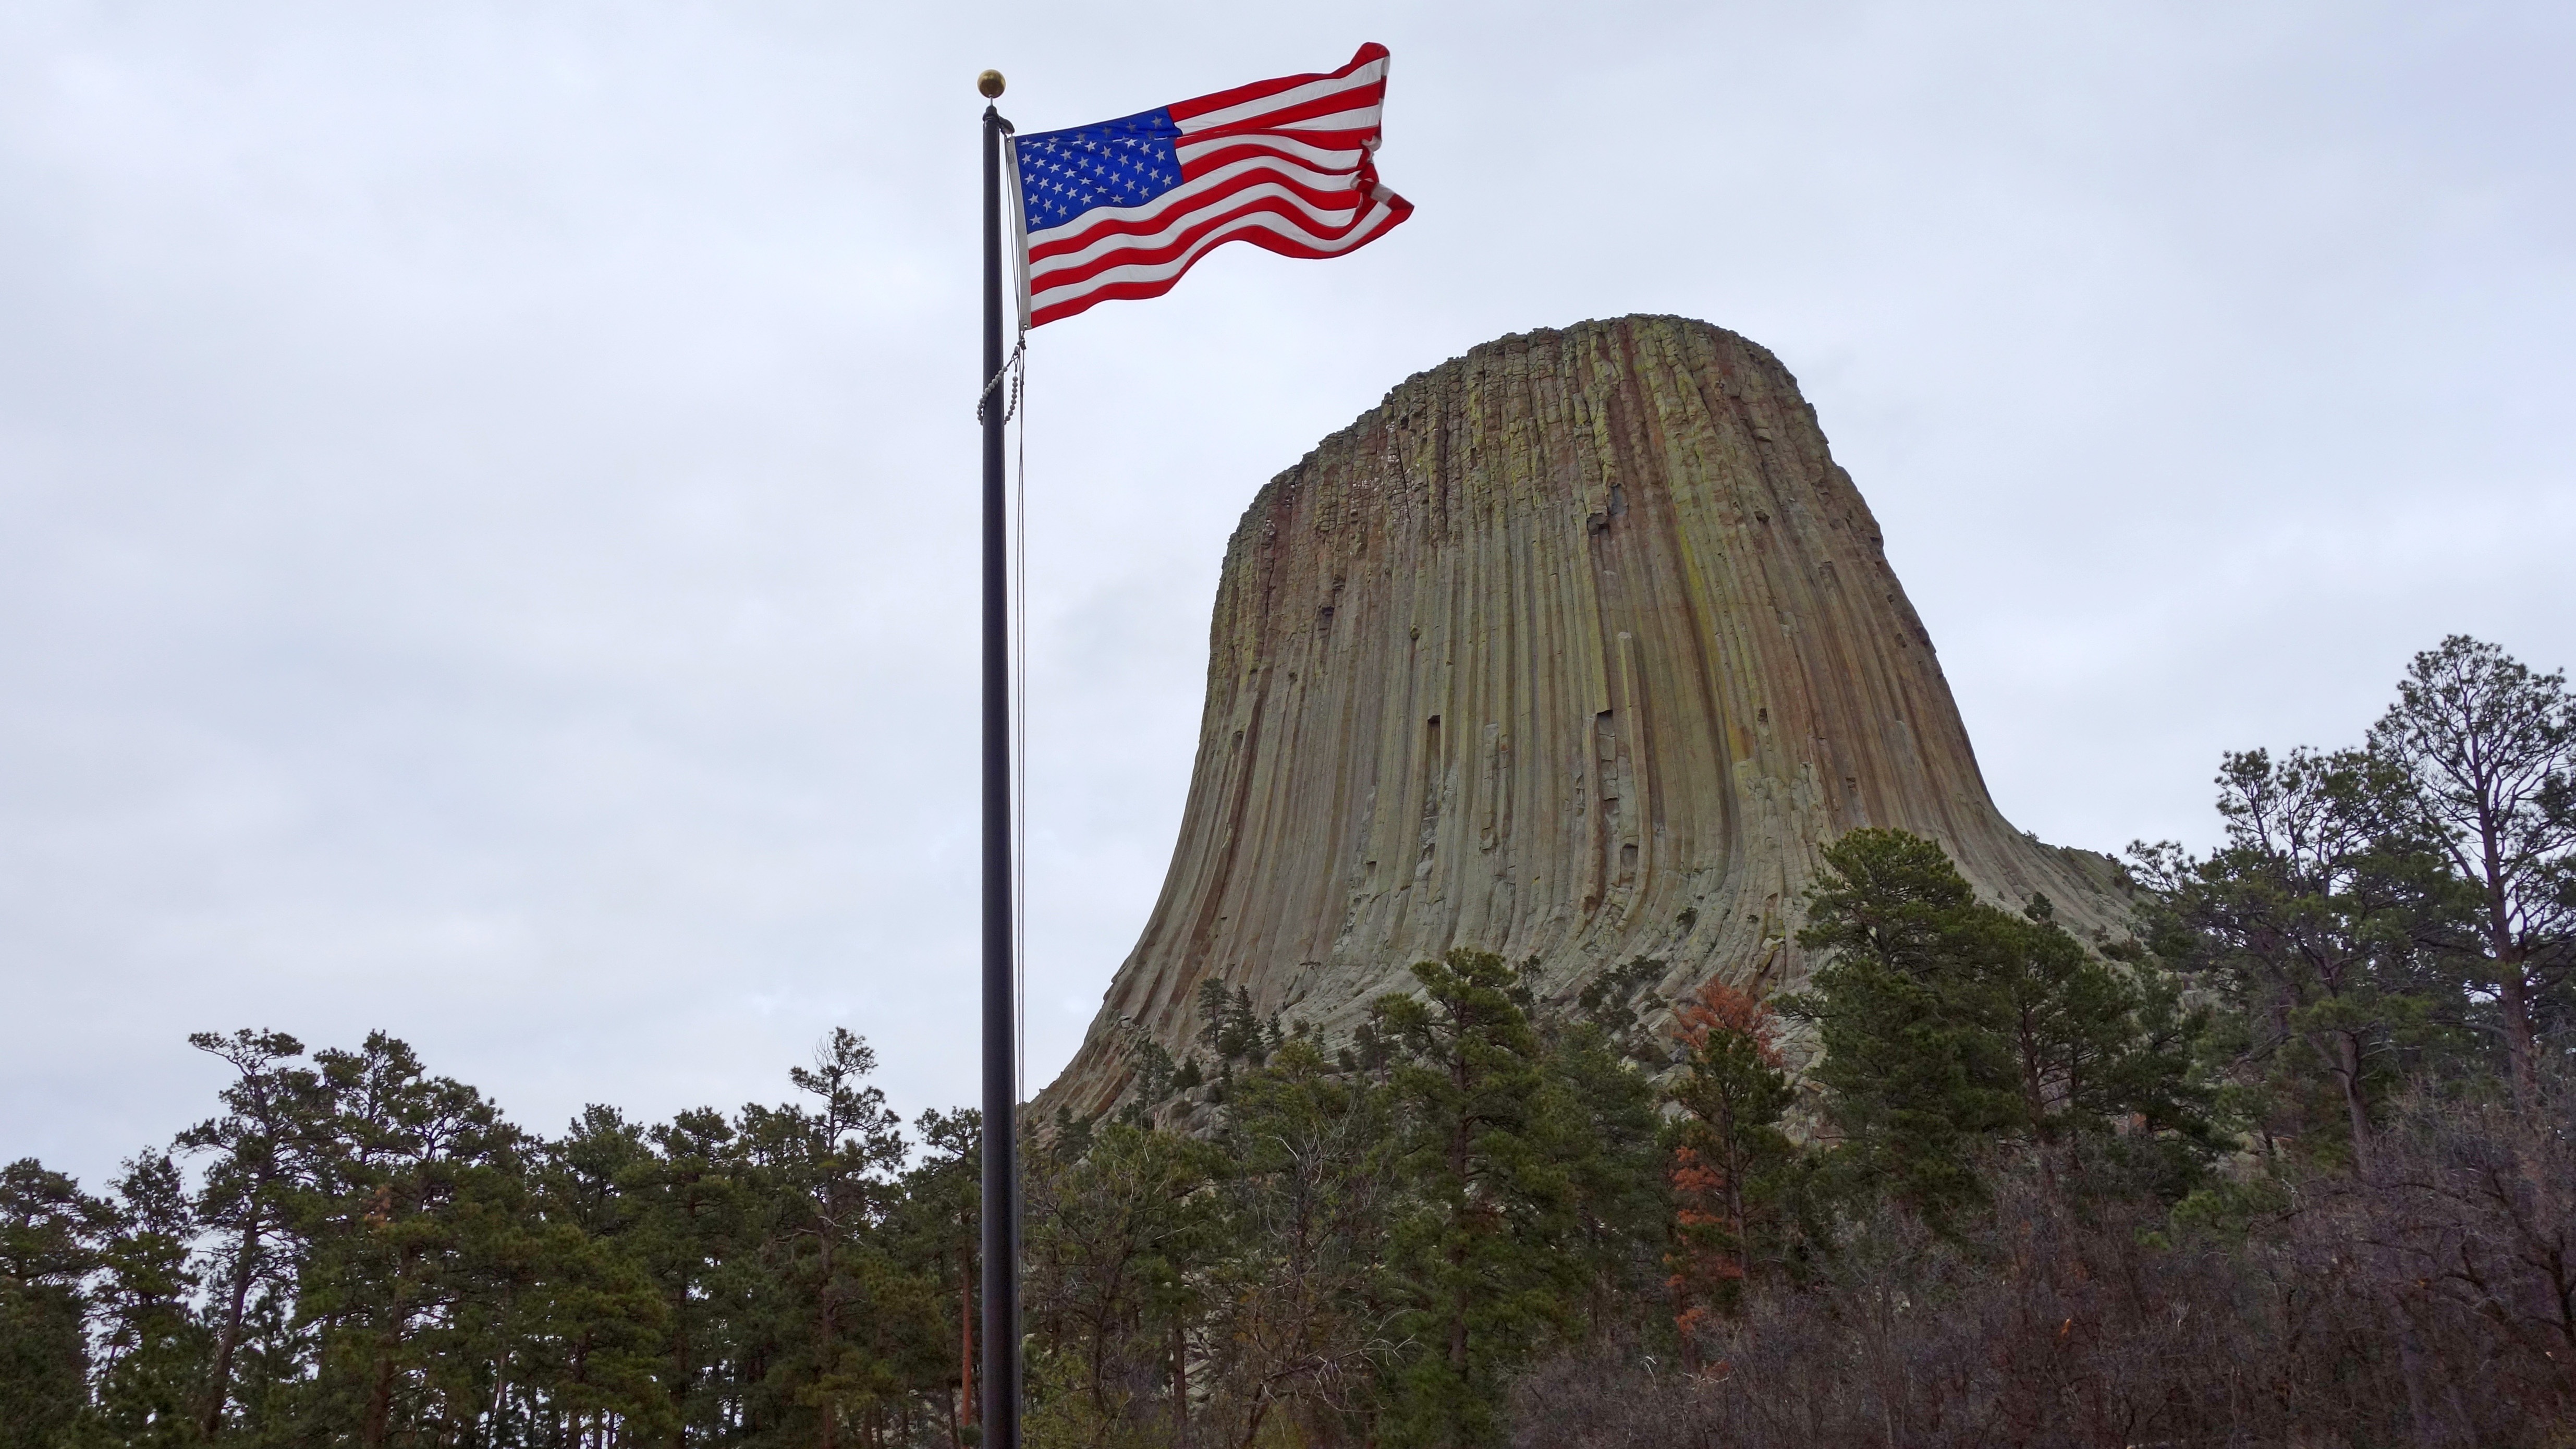
landscape, tree, nature, rock, wind, monument, flag, usa, america, american flag, landmark, national park, erosion, united states, sculpture, memorial, wyoming, monolith, grooves, national monument, devils tower, intrusive rock